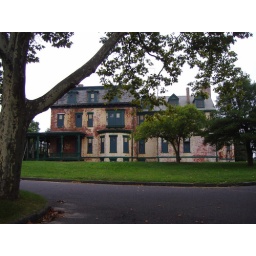
Abandoned house - this was once an army base that closed in 1994.